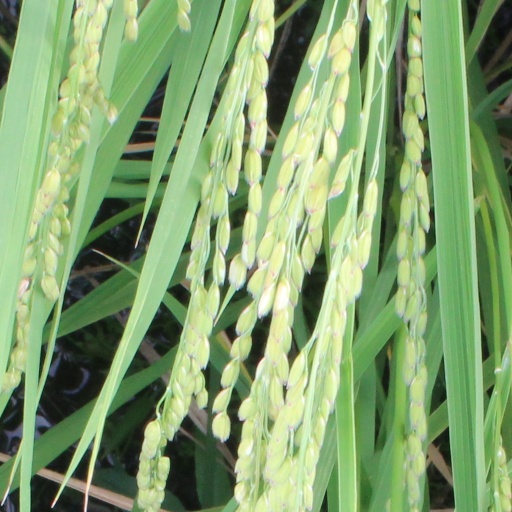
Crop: rice